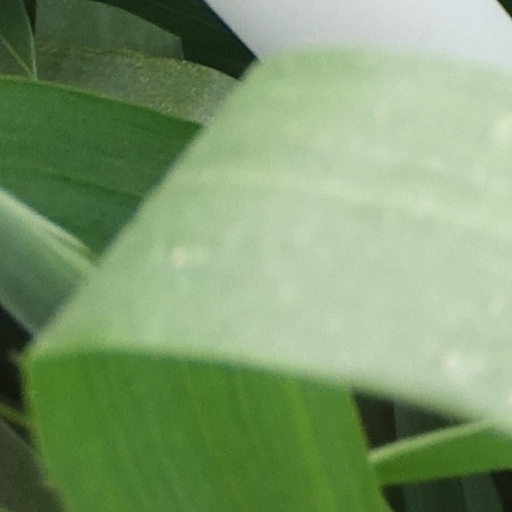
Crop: wheat